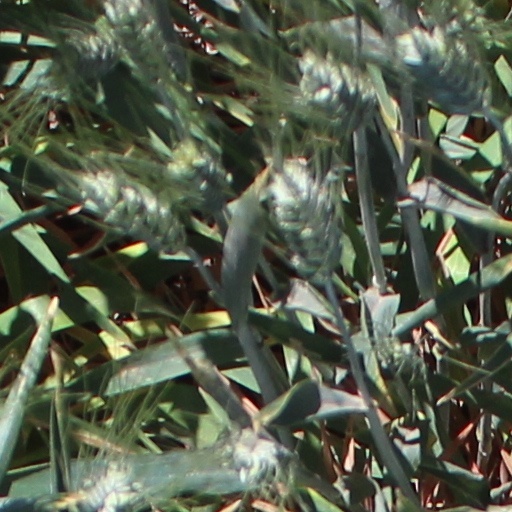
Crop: wheat